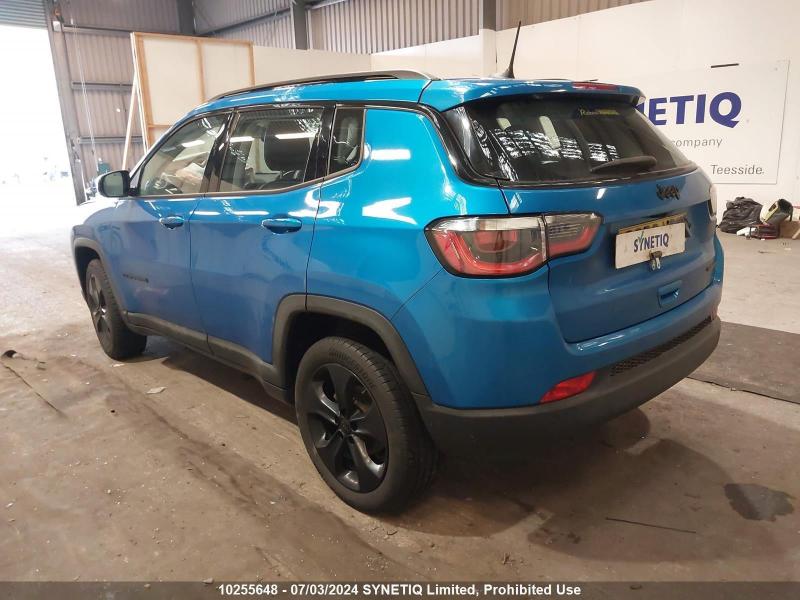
Aucun dommage détecté.
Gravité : aucun